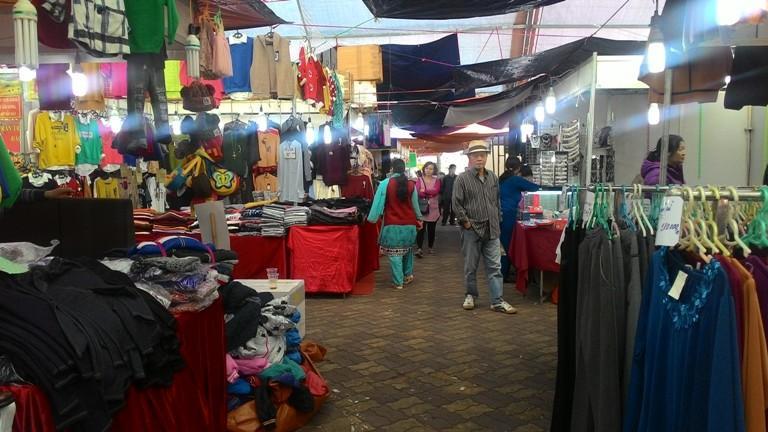
có nhiều sạp hàng quần áo ở bên trong chợ